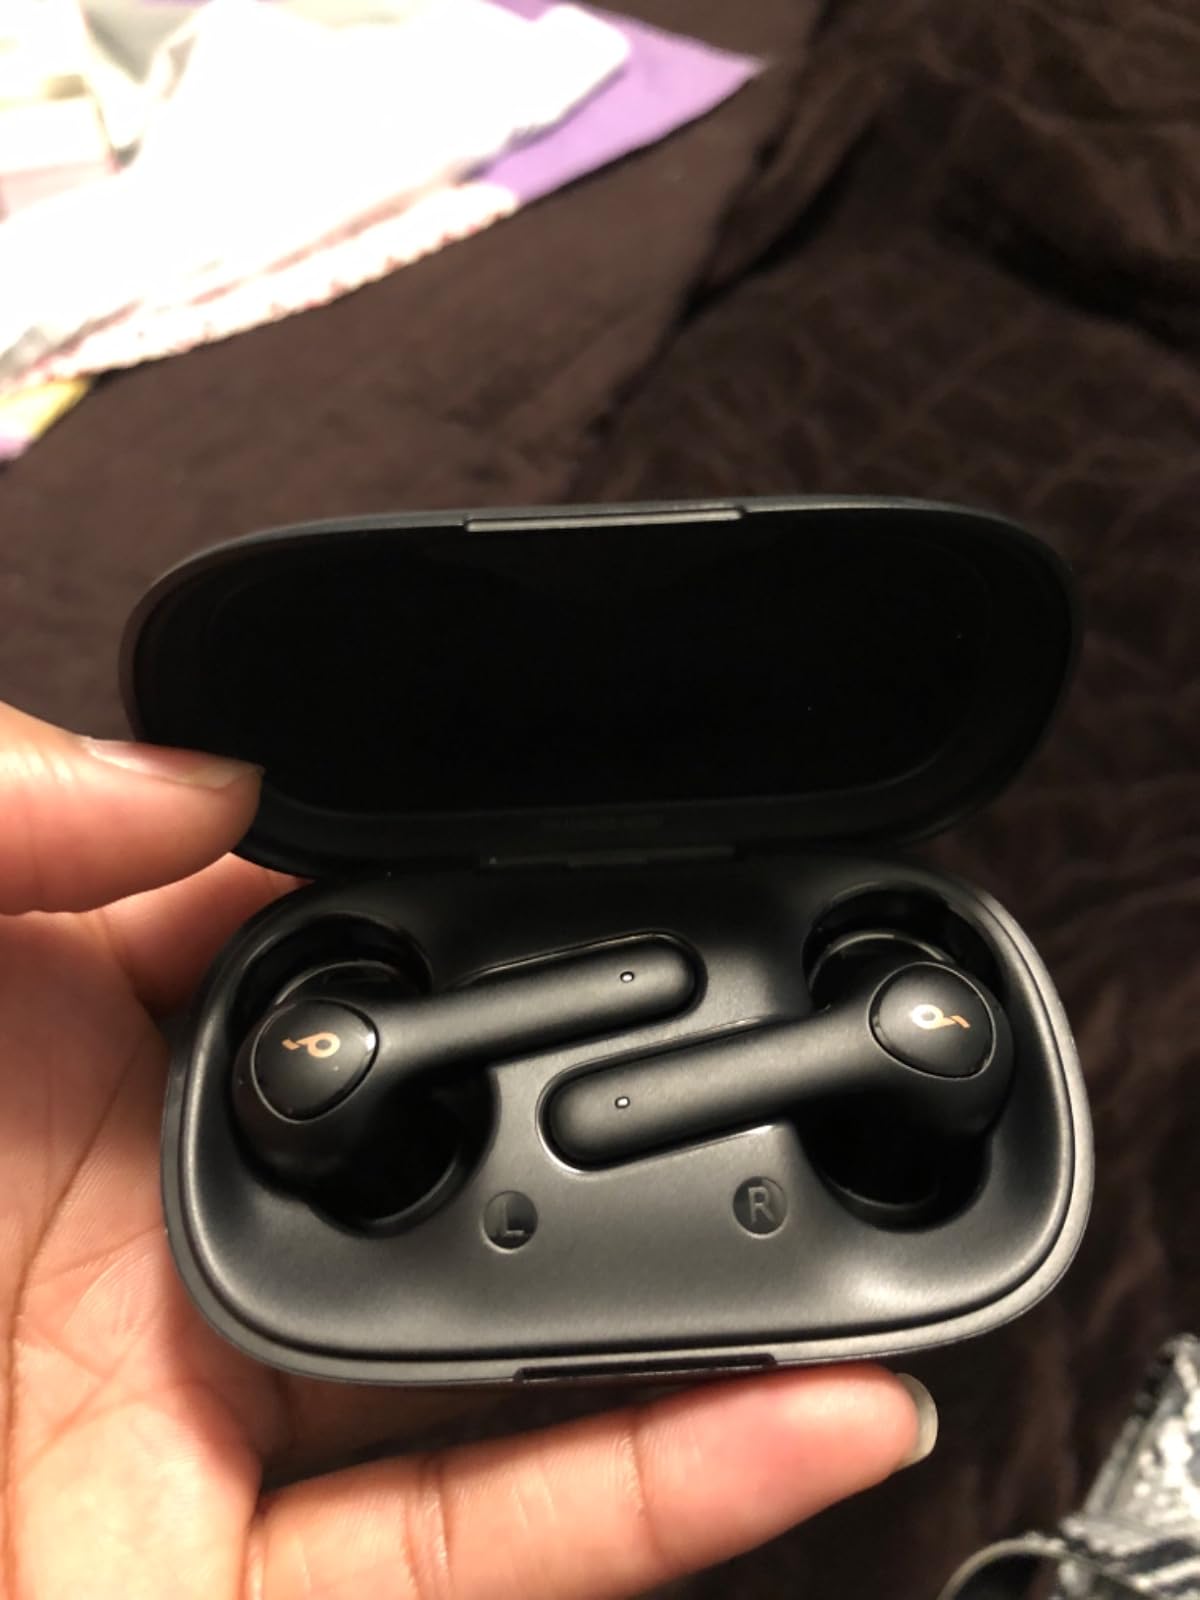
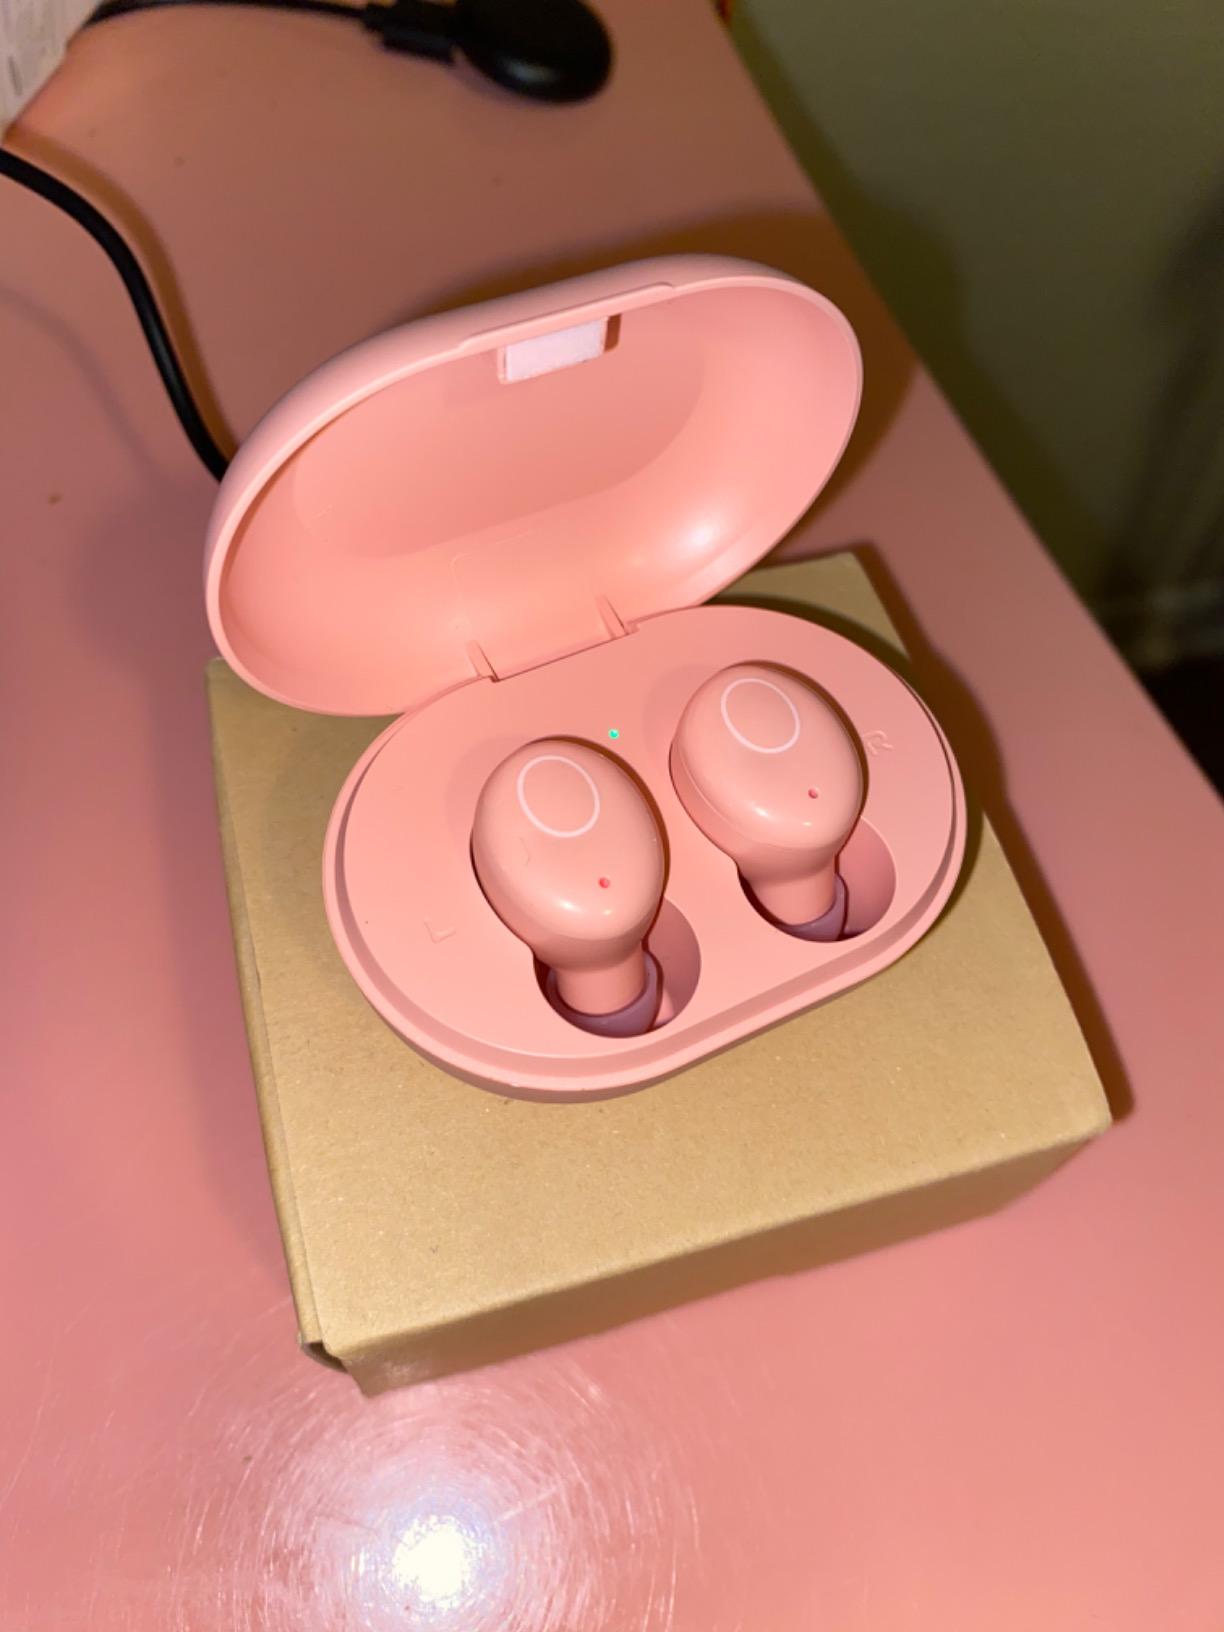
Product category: earbuds
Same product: no